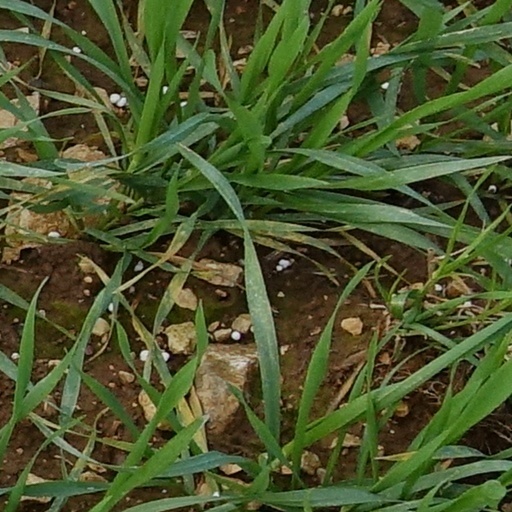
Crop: wheat